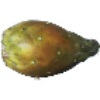
Label: Cactus fruit 1